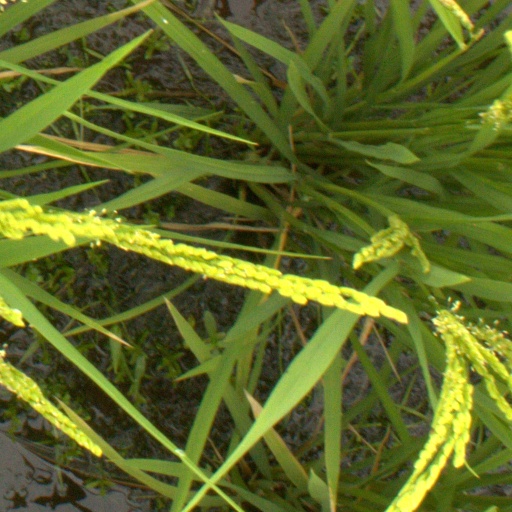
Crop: rice